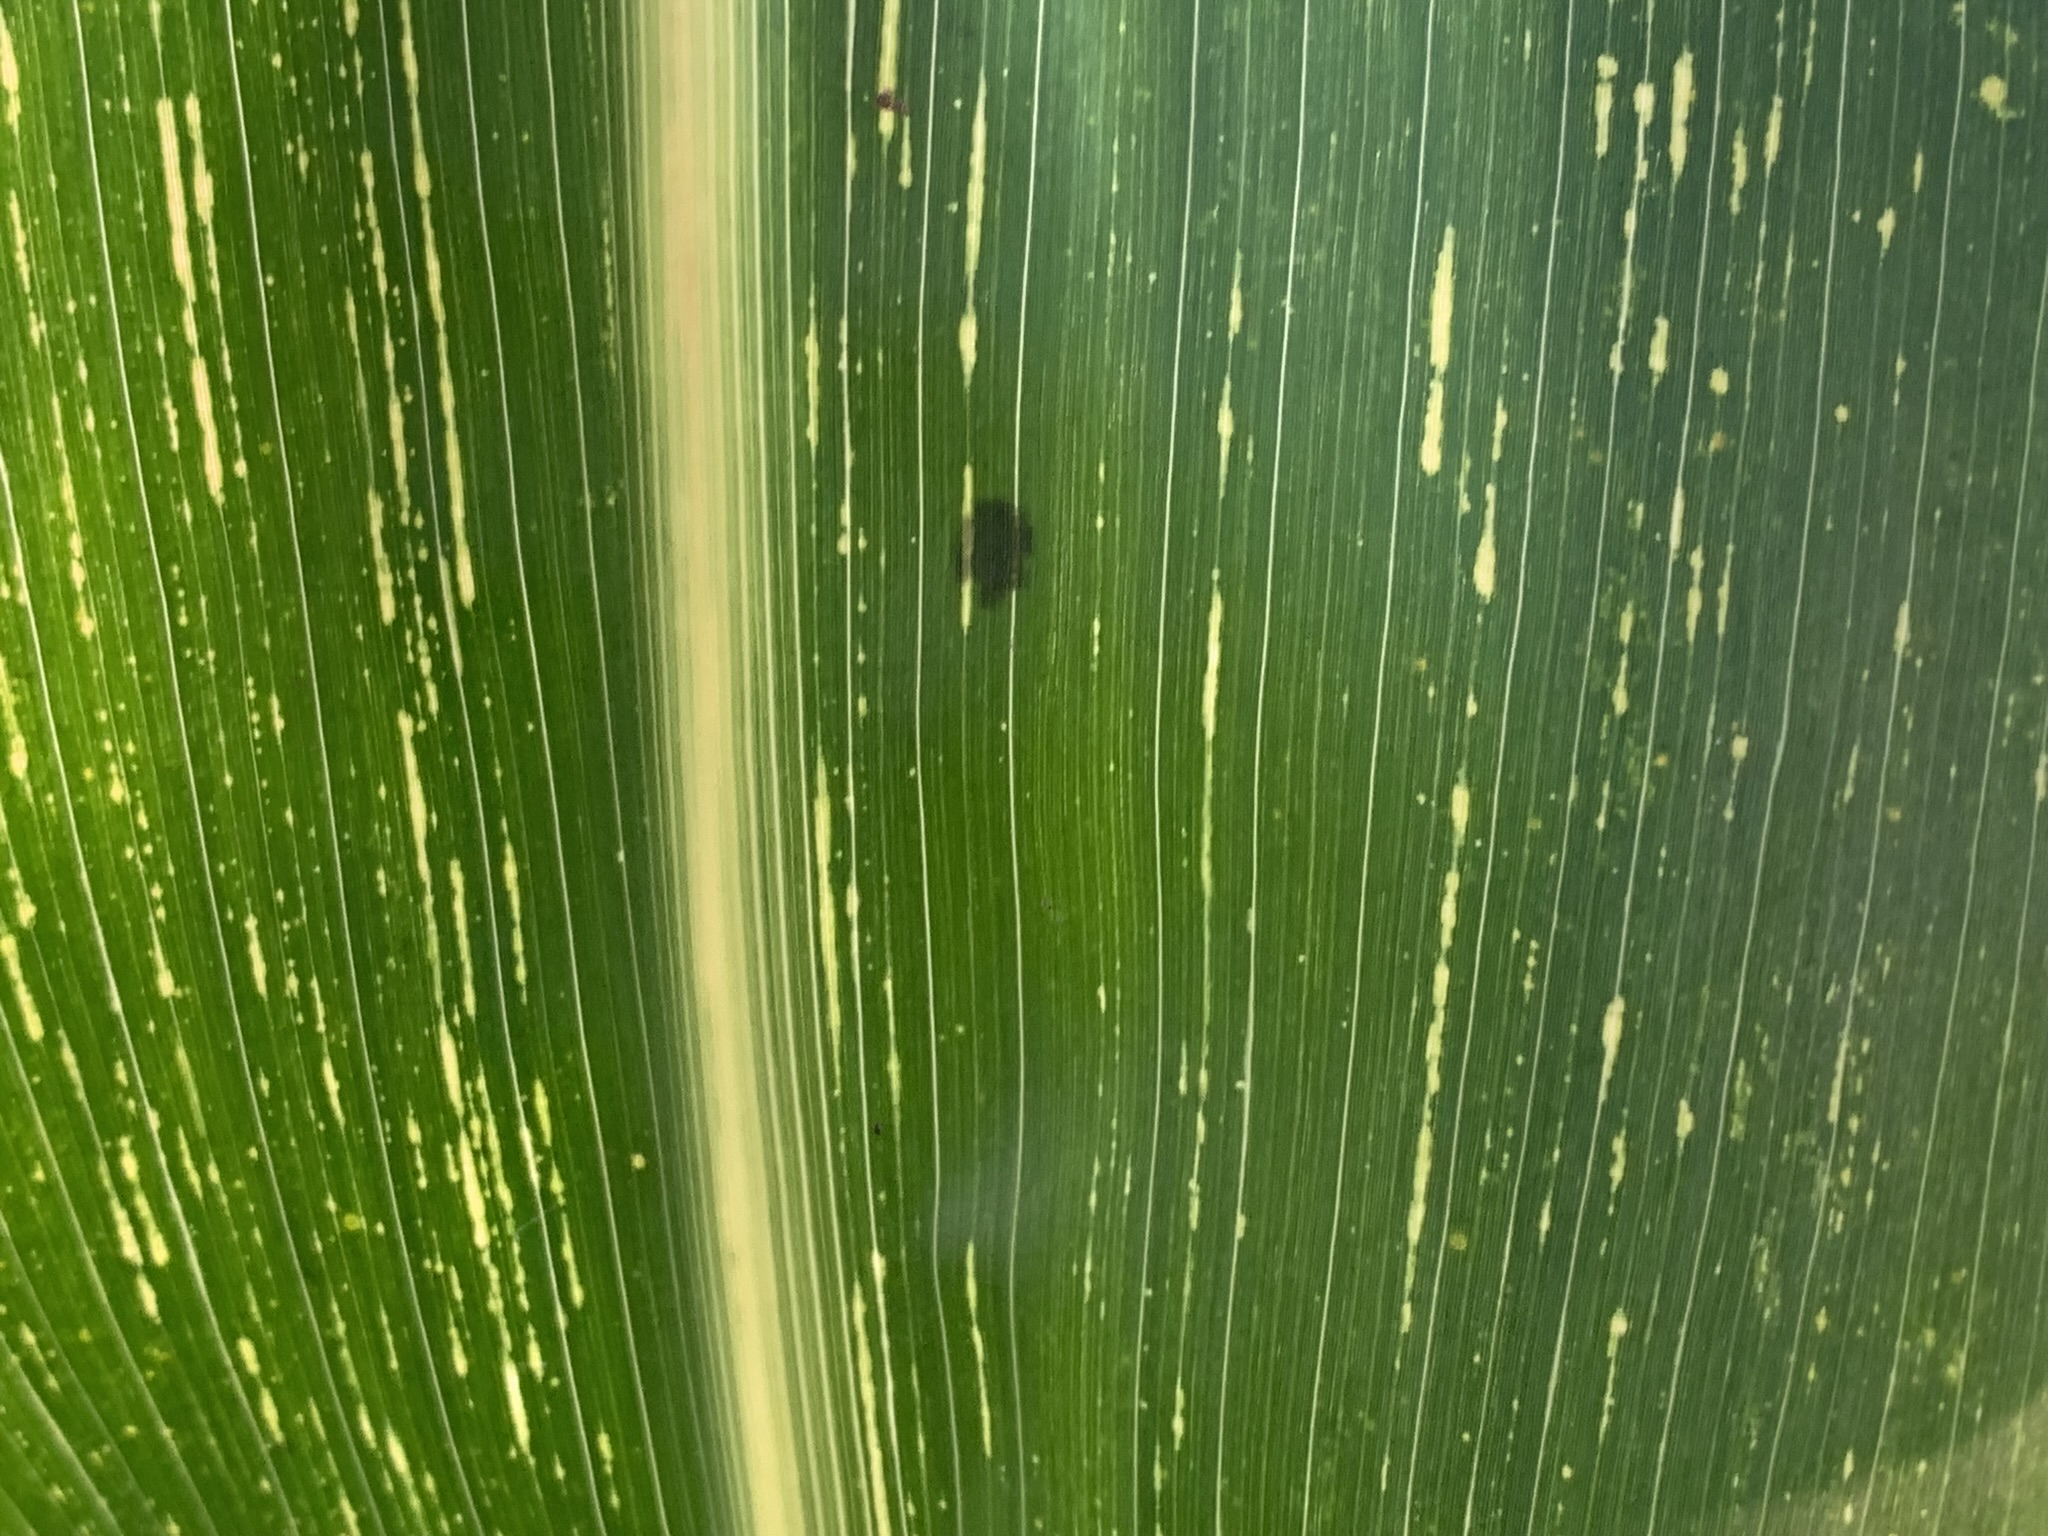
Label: MLN